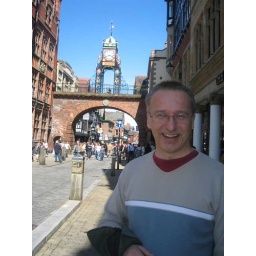
Andrew near the clock on the wall at Chester